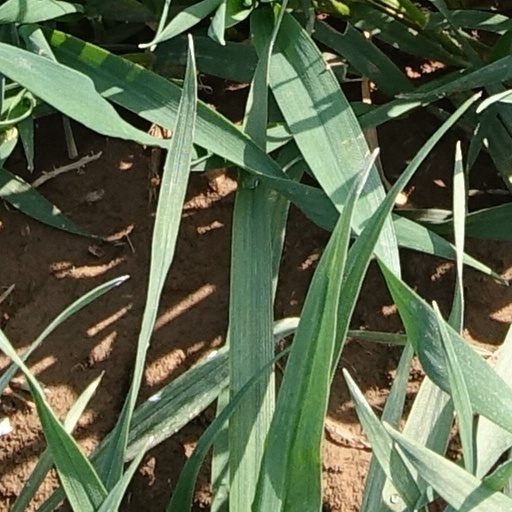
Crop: wheat